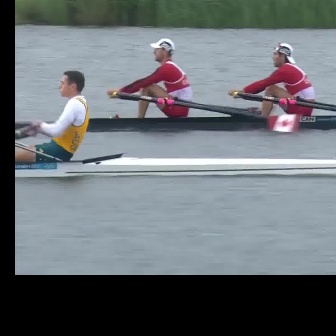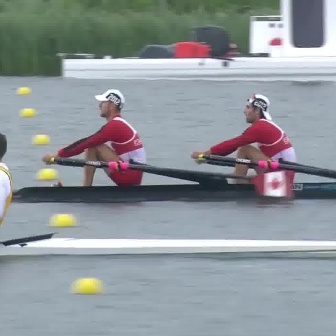
  Please identify the target specified by the bounding box [227,42,314,128] in the first image and locate it in the second image. Return the coordinates in [x_min,y_min,x_max,y_max] format.
Answer: [189,93,296,199]